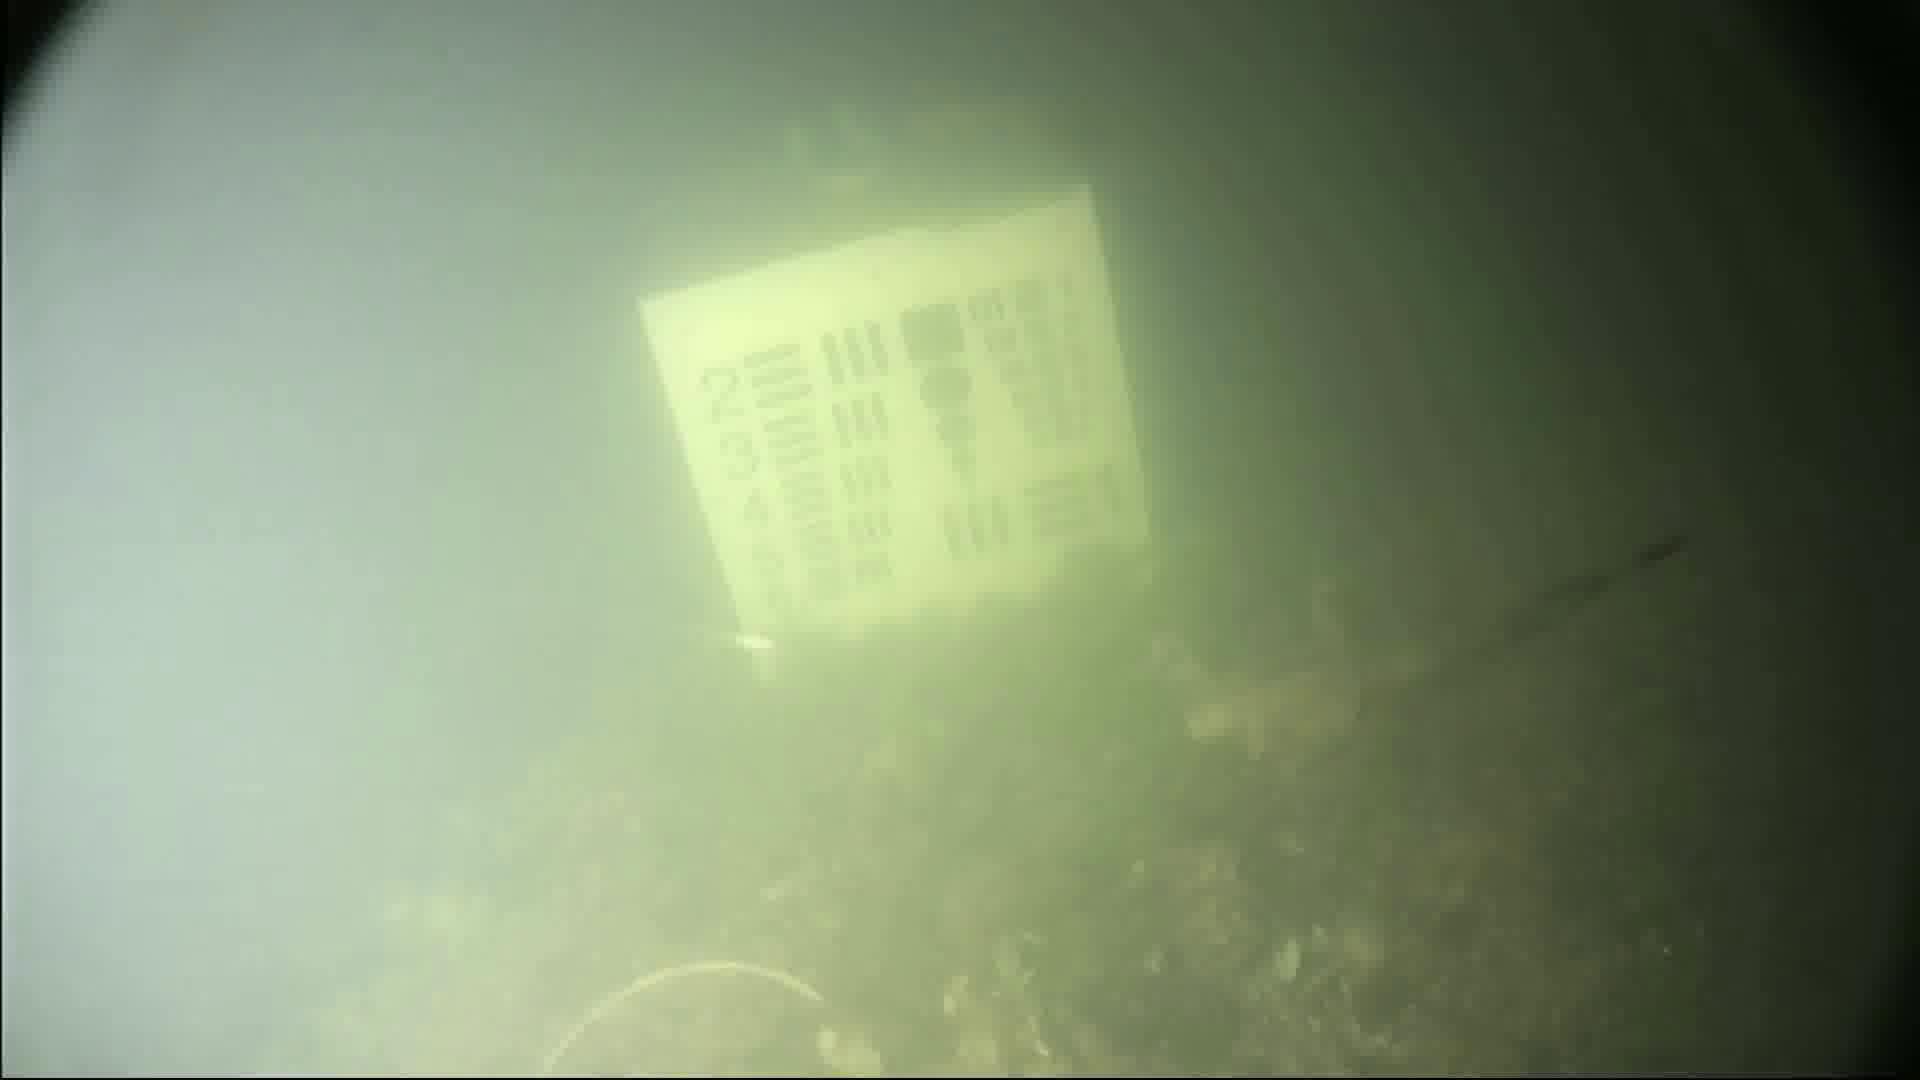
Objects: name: crab